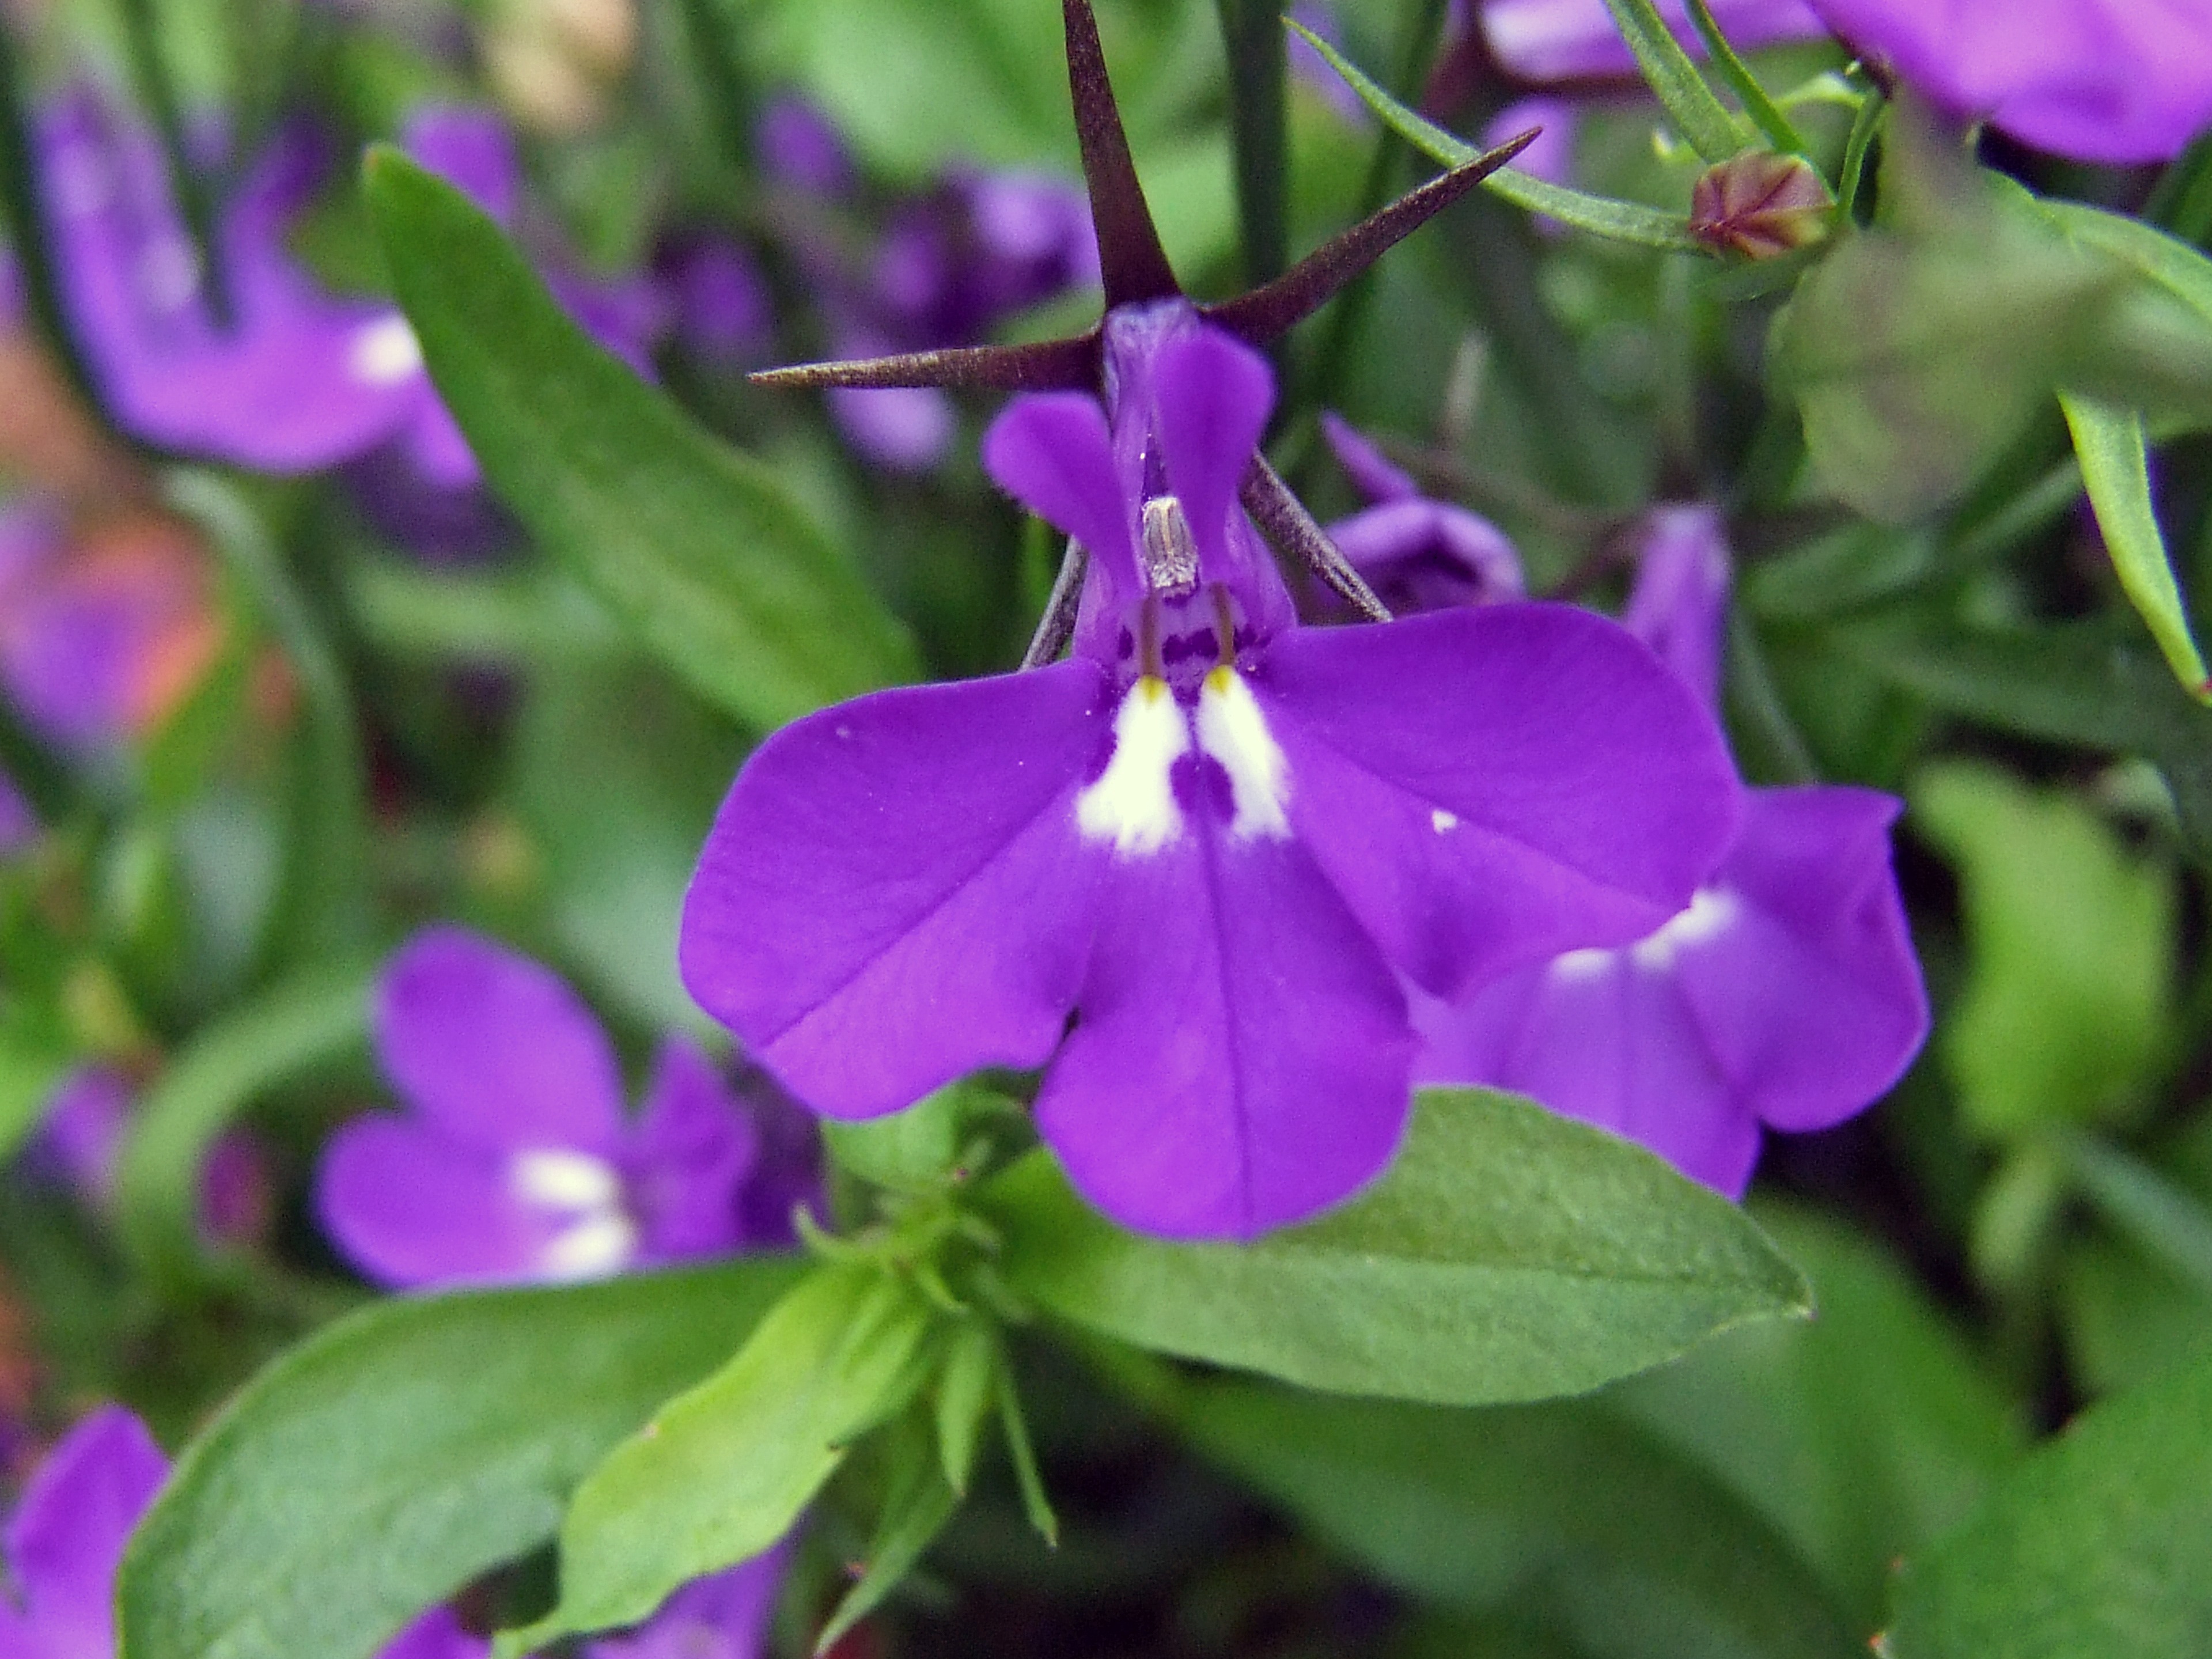
nature, plant, flower, botany, flora, wildflower, purple flower, viola, macro photography, flowering plant, dayflower, bellflower family, annual plant, land plant, violet family, dayflower family, everlasting sweet pea